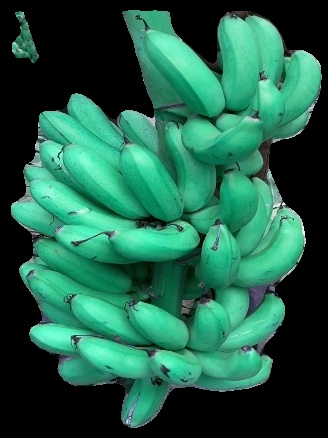
Variety: rasbale
Grade: grade1